Awe

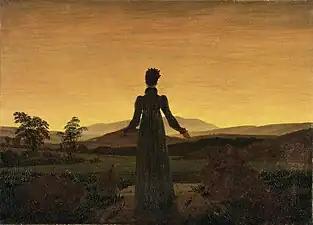
Painting by German Romantic landscape painter Caspar David Friedrich conveying a sense of awe and wonder at a natural sunset

Awe can also be secular. Some critics suggest that atheists do not experience awe, or that experiencing awe makes one spiritual or religious, rather than an atheist, e.g., Oprah's comment that she would not consider swimmer Diana Nyad an atheist because Nyad experiences awe, as well as the response to this video by interfaith activist Chris Stedman.For more examples, see the writings on being an "aweist" by sociologist and atheist Phil Zuckerman, the book "Religion for Atheists" by author Alain de Botton, and the video on how secular institutions should inspire awe by performance philosopher Jason Silva.